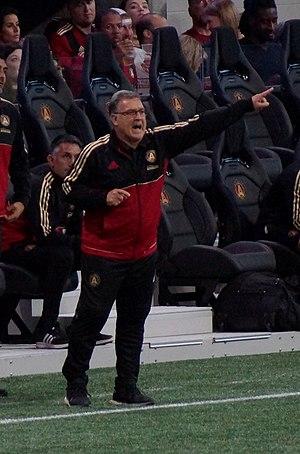
L'Atlanta United FC est une franchise américaine de Football fondée en 2014 basée à Atlanta. Elle joue ses matchs à domicile au Mercedes-Benz Stadium et rejoint la MLS en 2017.